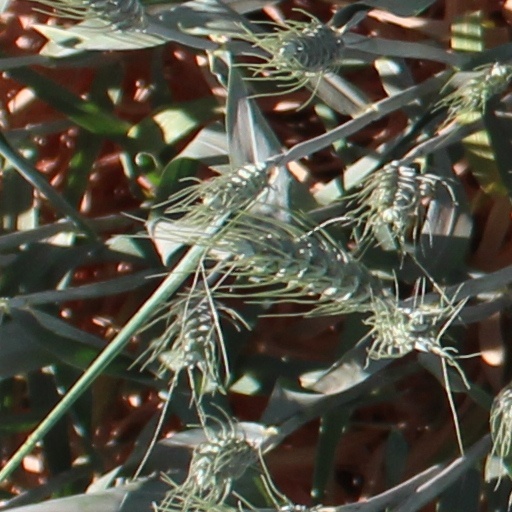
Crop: wheat